Question: Please indicate a possible affordance area of frisbee that can be used for holding
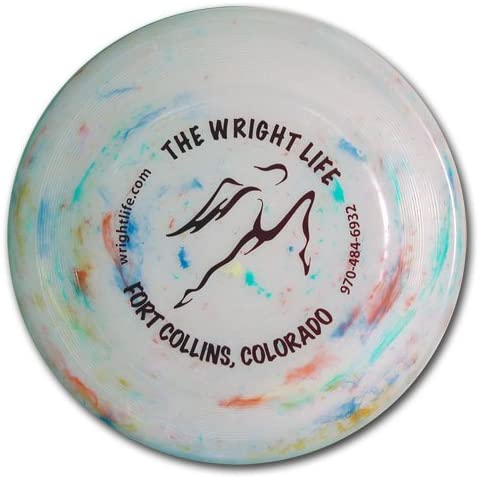
Answer: [15, 18.5, 474, 466.5]